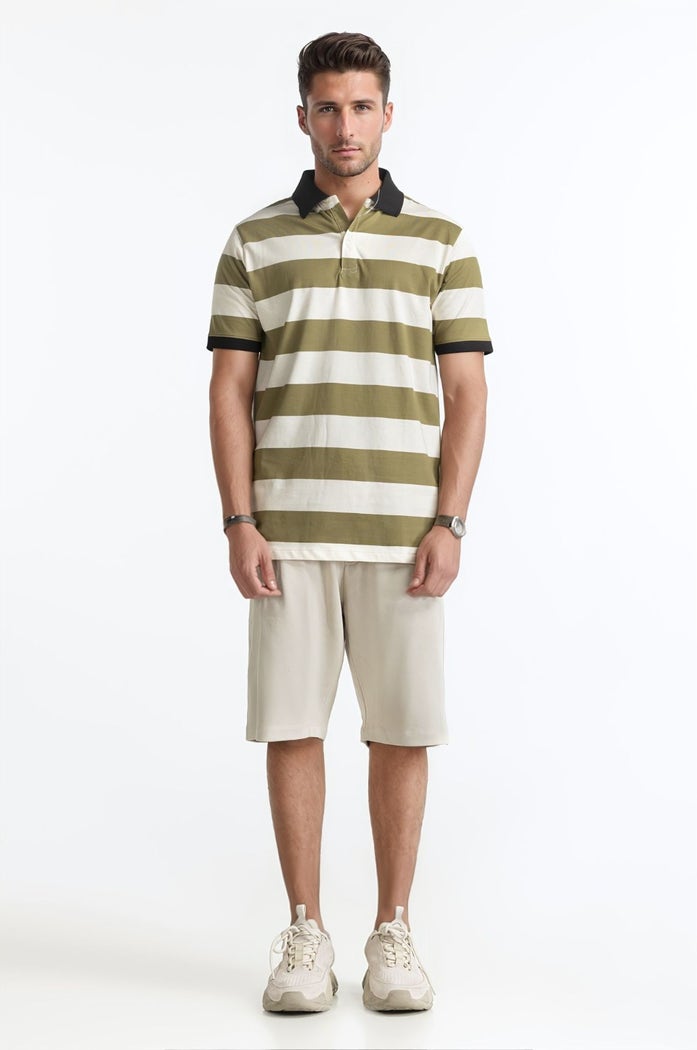
green multi stripe piqu polo tee